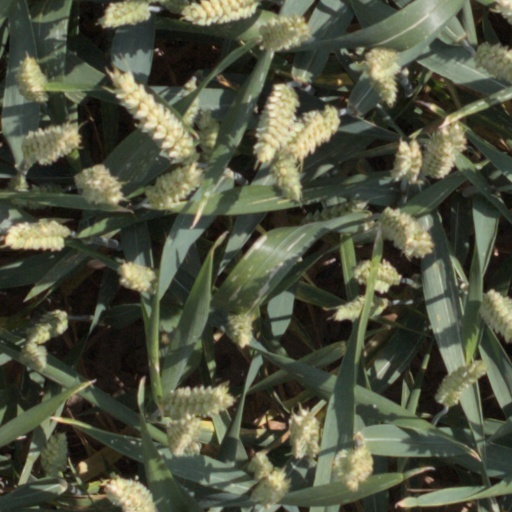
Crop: wheat